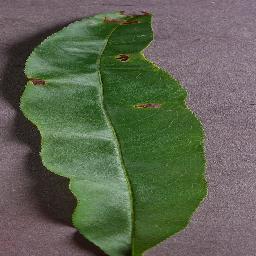
Label: Peach___Bacterial_spot